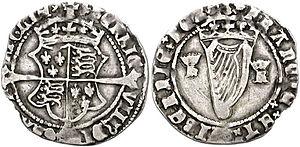
Le pile ou face est un jeu de hasard se jouant avec une pièce de monnaie. Le principe du jeu est de lancer en l'air une pièce équilibrée et de parier sur le côté sorti. La pièce tournoyante tombe au sol et s'y stabilise, ou bien elle est rattrapée d'une main et posée à plat dans l'autre main.